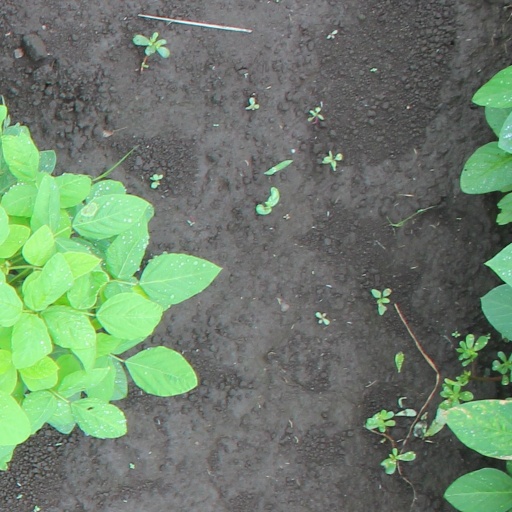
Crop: soybean